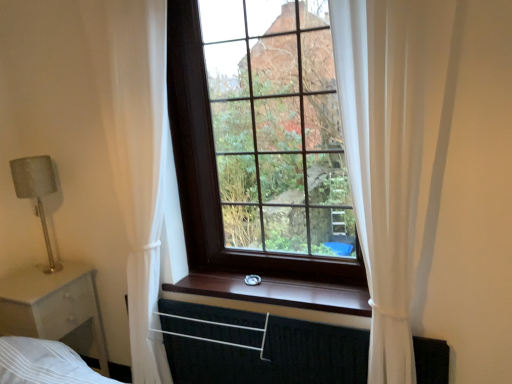
Question: Point to the vacant area in front of satin silver lamp at left in the image.
Answer: [(0.073, 0.771)]